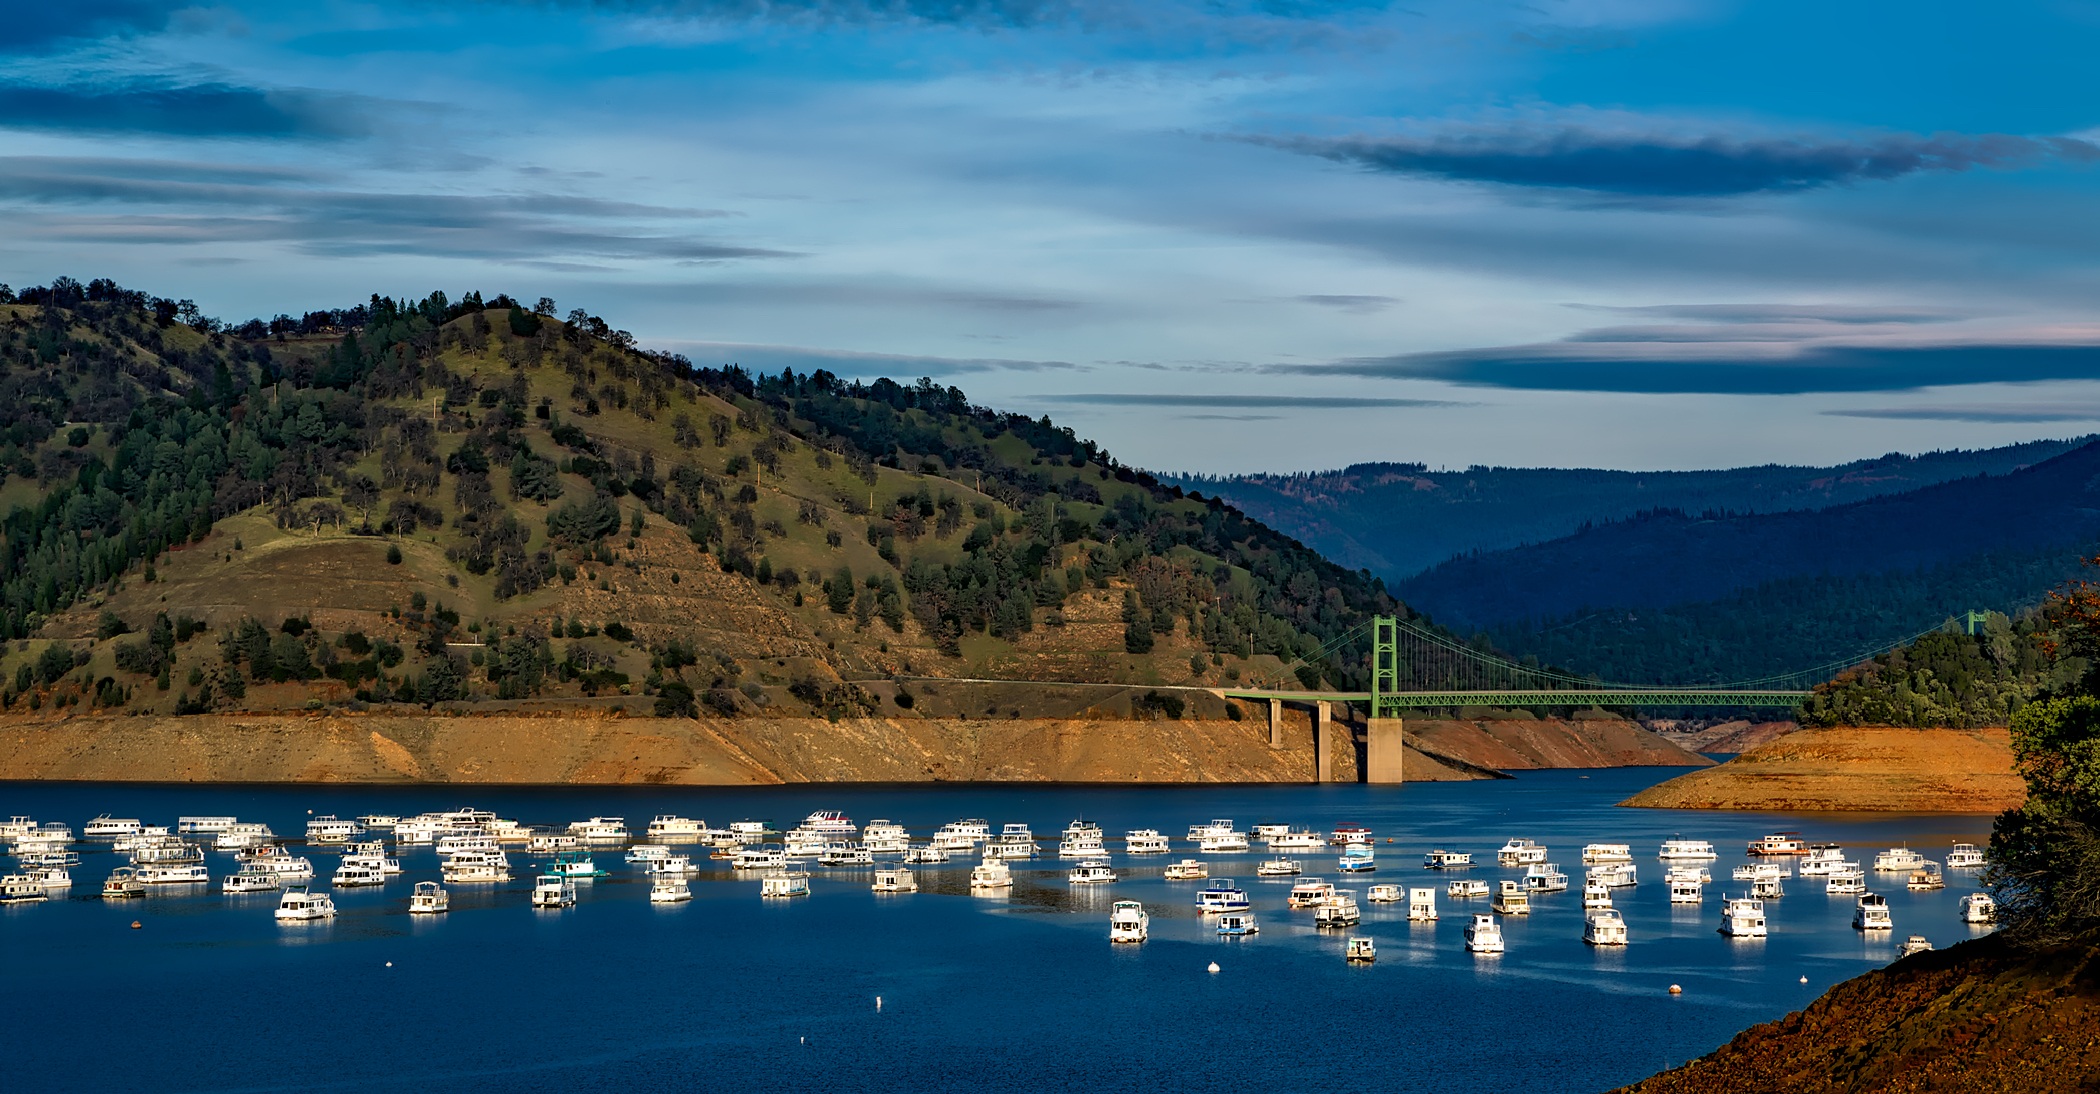
landscape, sea, forest, wilderness, mountain, sky, bridge, hill, lake, river, valley, mountain range, panorama, vacation, recreation, dusk, reflection, scenic, holiday, bay, reservoir, tourism, leisure, california, body of water, trees, outdoors, woods, hdr, mountains, boats, ships, loch, houseboats, mountainous landforms, lake oroville, yacht basin